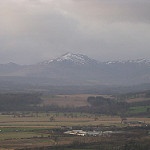
Scene: Outdoor